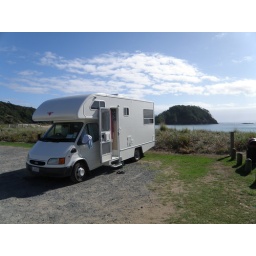
21-22Feb10 Matapouri car park - a free night by a lovely beach